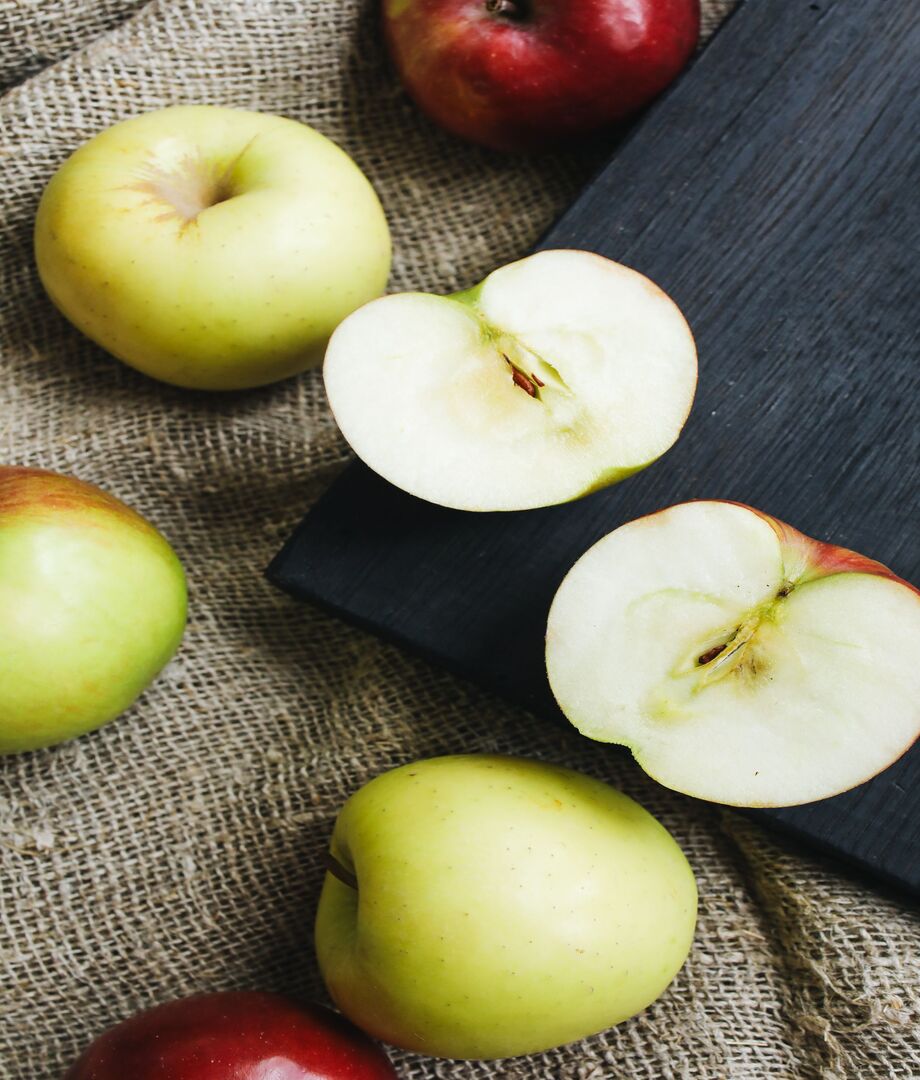
Label: apple